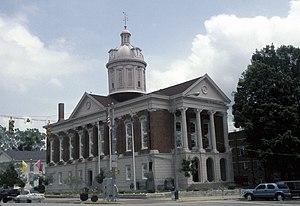
La ville de Madison est le siège du comté de Jefferson, situé dans l'Indiana, aux États-Unis.